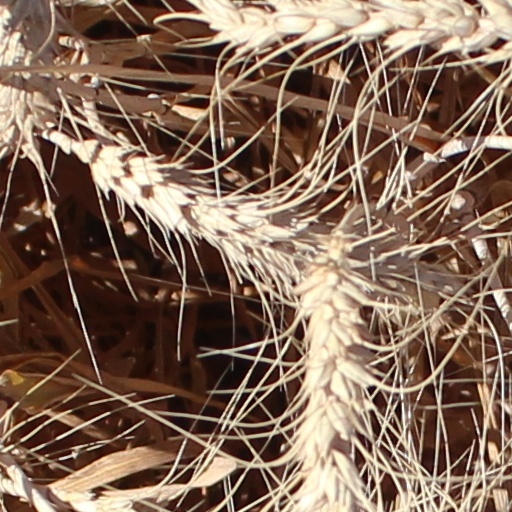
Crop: wheat